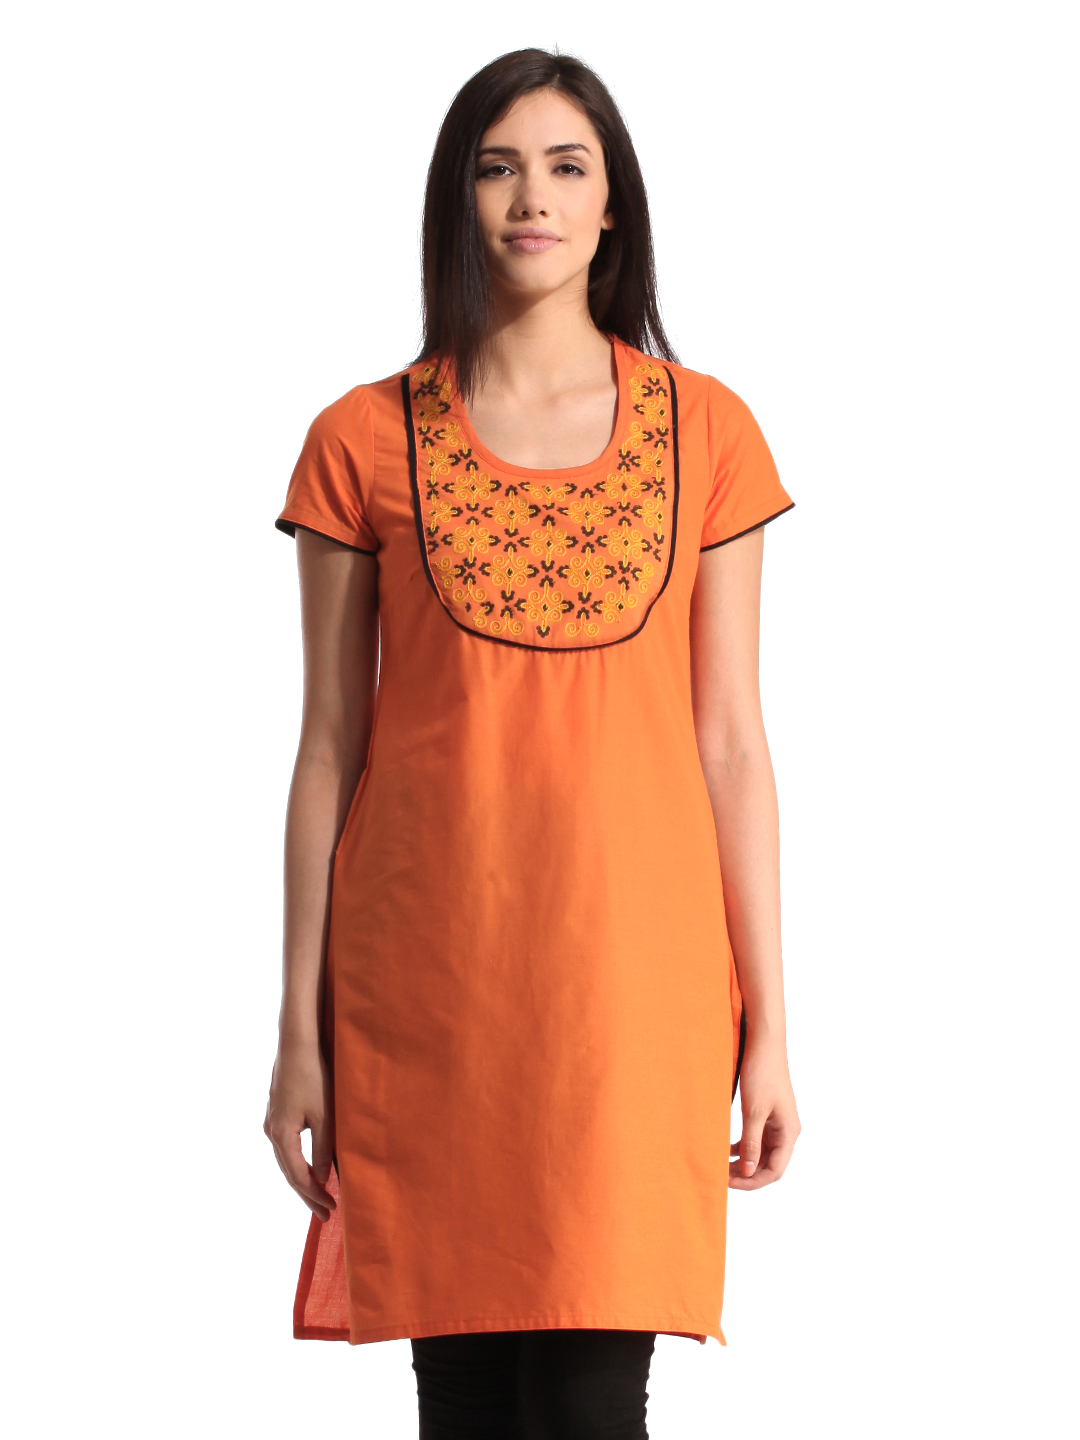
Folklore Women Orange Kurta
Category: Apparel / Topwear / Kurtas
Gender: Women
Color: Orange
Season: Summer 2012
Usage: Ethnic